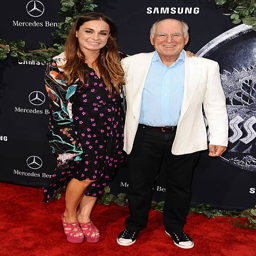
country artist and guest attend the premiere .